Li Jinhui

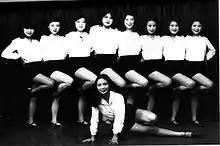
The Bright Moon Song and Dance Troupe, with Wang Renmei in the front

Though Li's early work is completely innocent and educational in content, it still met with disapprobation from some critics despite its immense popularity. This resistance may be due to the manner in which these songs were performed. Beginning in 1923, Li's broke the taboo of not allowing women to perform on stage when he hired young girls to sing and dance in his school musical productions, including "The Sparrow and the Child" and "The Little Painter". Even more controversial was his decision to allow his own daughter, Li Minghui, to perform. Minghui grew to become a singer, actress and child film star, but she was also brutally criticized for her public performances due to the traditional distrust of entertainers as “tawdry and shameful”. In 1927 he organized the "Chinese Dance School" and then the "Chinese Song and Dance Troupe".